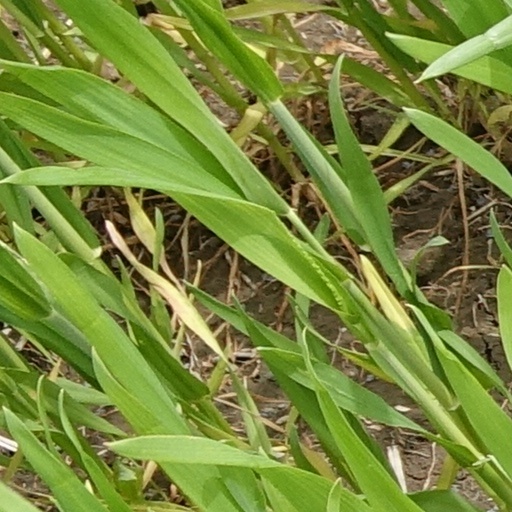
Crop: wheat